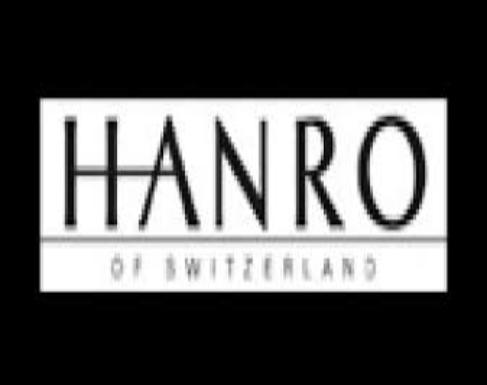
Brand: Hanro
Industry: Clothes